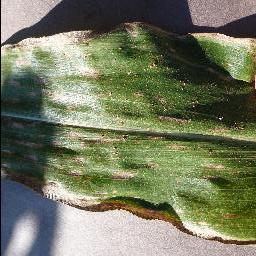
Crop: corn
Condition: (maize)_cercospora_spot_gray_spot